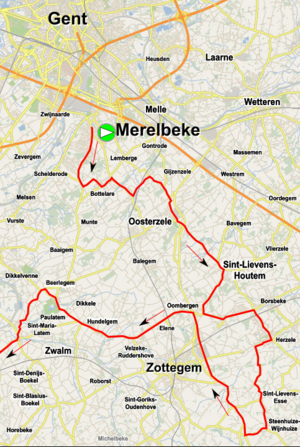
La 13ᵉ édition du Circuit Het Nieuwsblad féminin a eu lieu le 24 février 2018. La course fait partie du calendrier international féminin UCI 2018 en catégorie 1.1. C'est également la première épreuve internationale disputée en Europe pour les féminines et est considérée comme le début de la saison des classiques. La course est remportée par la Danoise Christina Siggaard.